First Serbian Volunteer Division

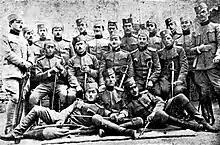
Slovenian soldiers of the Serbs, Croats, and Slovenes Volunteer Corps. Odessa c.1917

In April 1917 the Pašić cabinet, under pressure from former POW officers, and by the revolutionary changes happening in Russia at the time, created a second division, the two divisions became part of a new force called the "Serbs, Croats, and Slovenes Volunteer Corps" it was 42,000 men strong and included the presence of soldiers' councils. On 29 July 1917, General Mihajlo Zivković became Corps Commander. The decision to not name the corps "Yugoslav" as the POW officers had requested but "Serbs, Croats, and Slovenes" as well as what they perceived as the Serb officers treating the unit as a part of the Serbian army, led to the massive resignations of Croat and Slovene officers who chose to join Russian units instead. After the start of the February Revolution in 1917 as many as 12 735 soldiers left the Corps with some ending on opposing sides of the Russian Revolution.